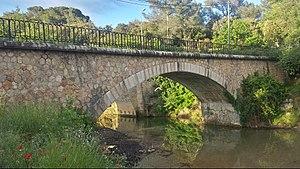
Ancien pont ferroviaire (ligne Central-Var) sur la Nartuby à Draguignan (lieu-dit pont d'Aups)
Draguignan est une commune française située dans le département du Var en région Provence-Alpes-Côte d'Azur.